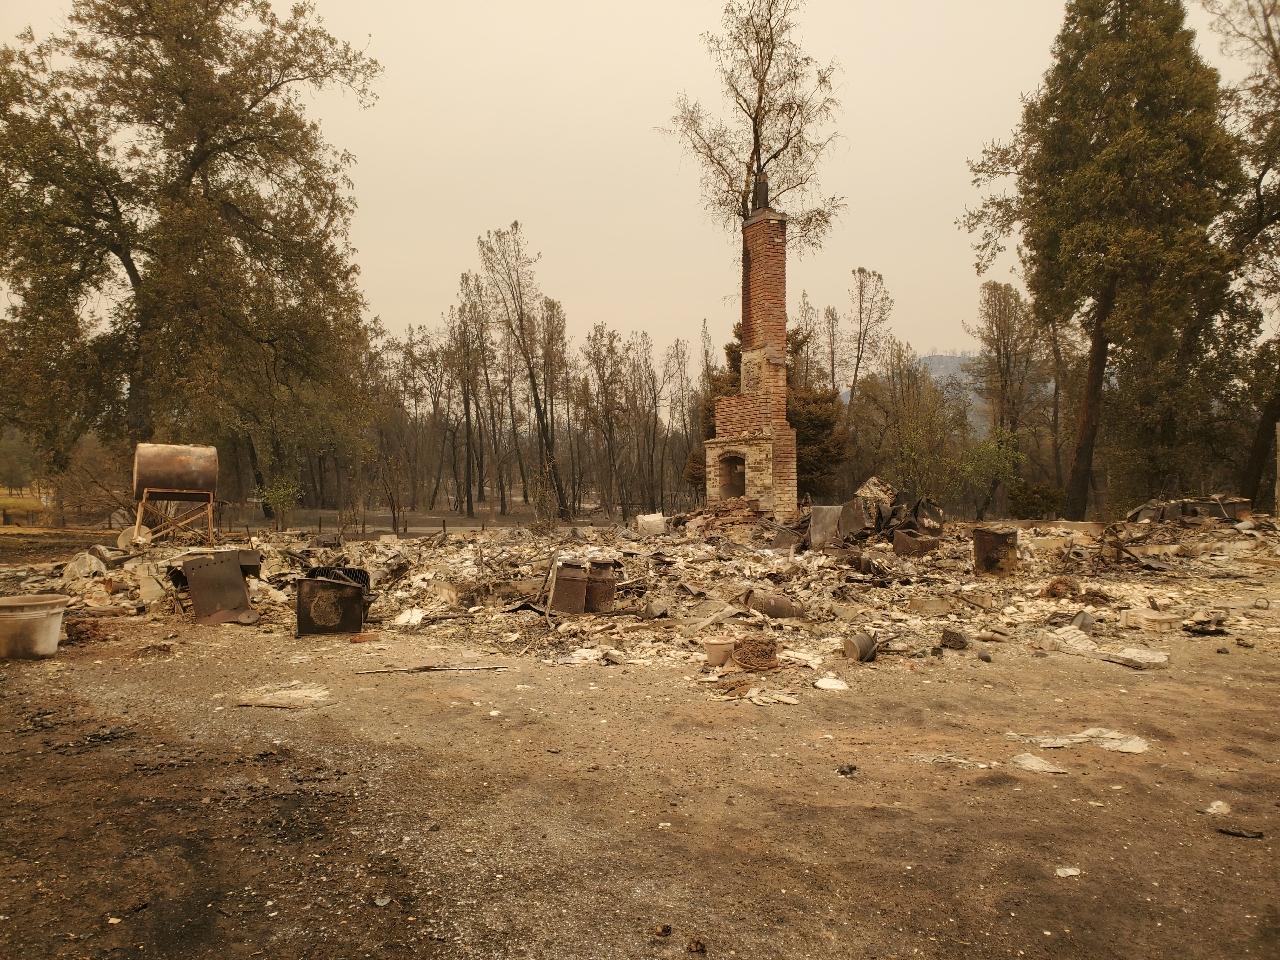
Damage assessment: destroyed